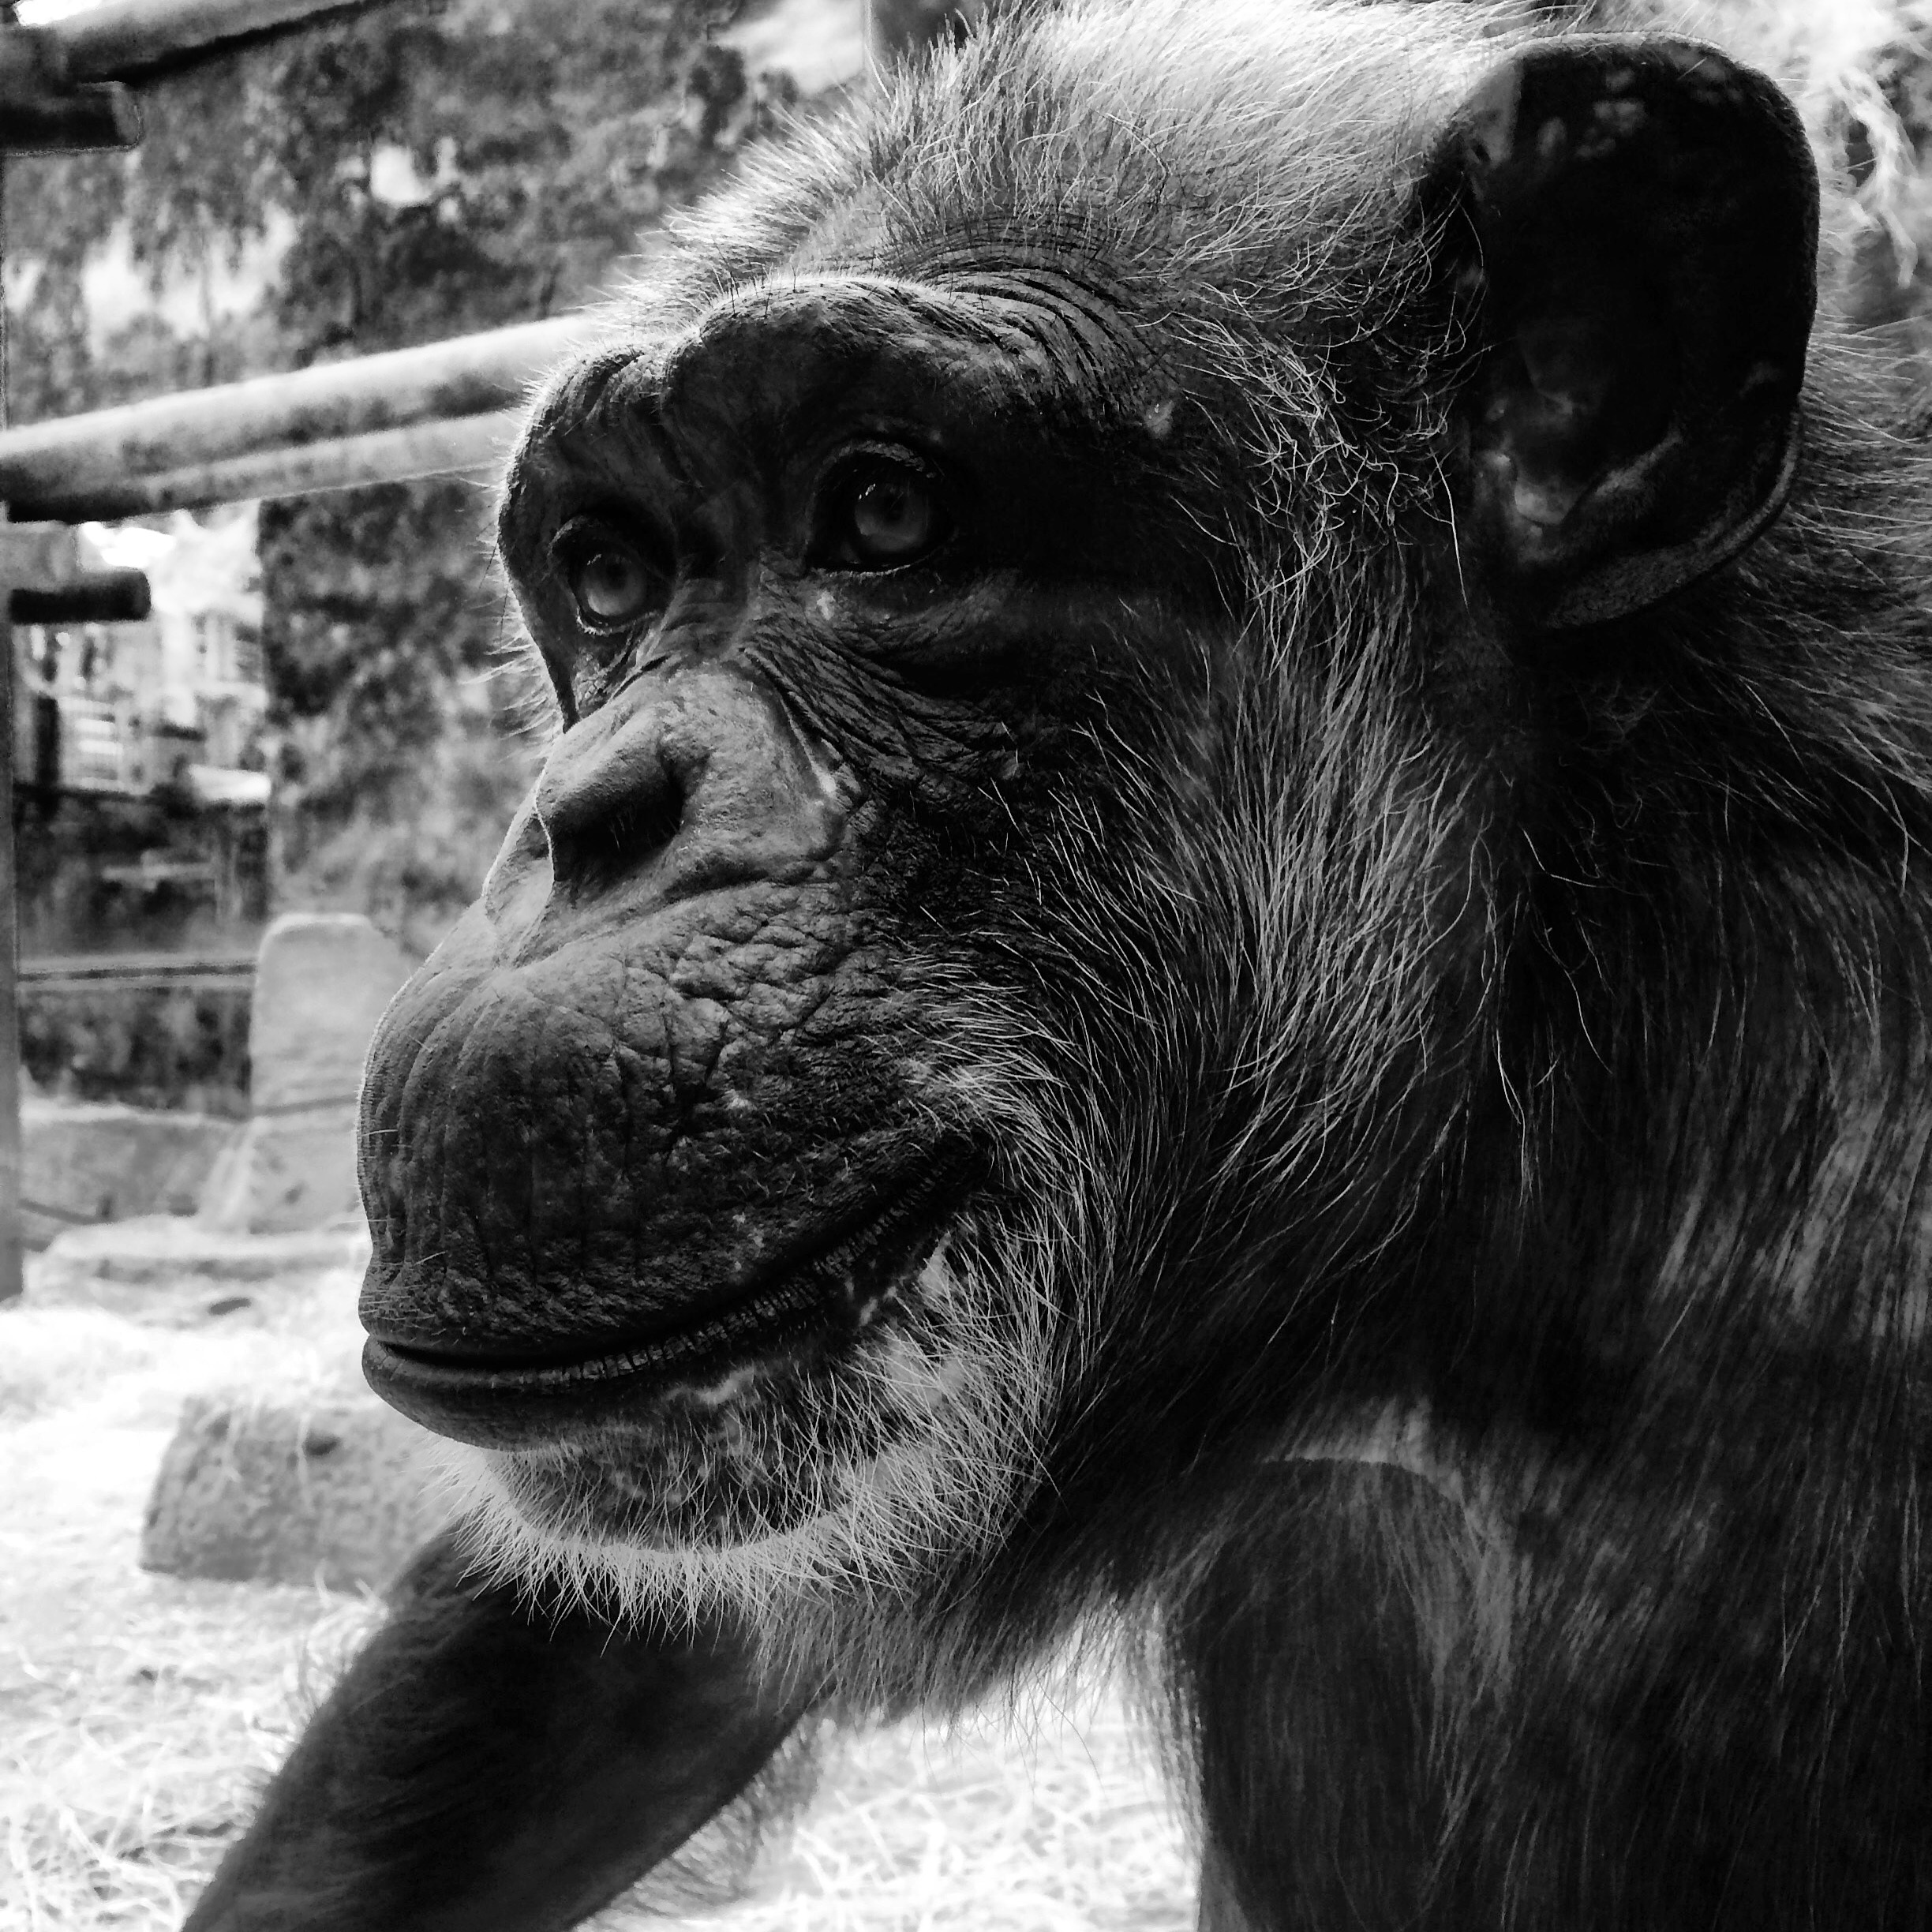
black and white, zoo, portrait, mammal, black, monochrome, monkey, fauna, primate, chimpanzee, animals, vertebrate, monochrome photography, western gorilla, great ape, common chimpanzee